South Pacific Division

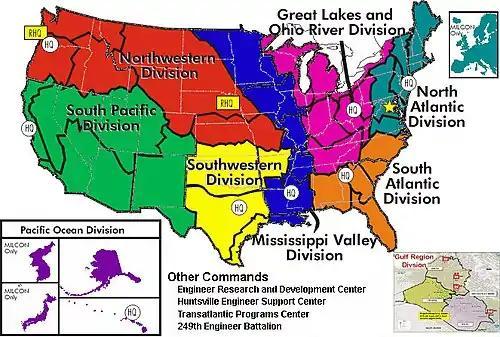
USACE South Pacific Division, shown in bright green

The United States Army Corps of Engineers South Pacific Division (SPD) is an Army organization providing civil works and military water resource services/infrastructure. It also supports economically viable and environmentally sustainable watershed management and water resources development in California, Arizona, Nevada, Utah and New Mexico and is also responsible for parts of Oregon, Idaho, Wyoming, Colorado and Texas. It is headquartered in San Francisco, California.